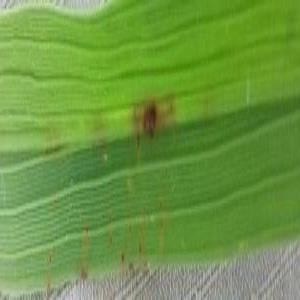
Disease: Brownspot